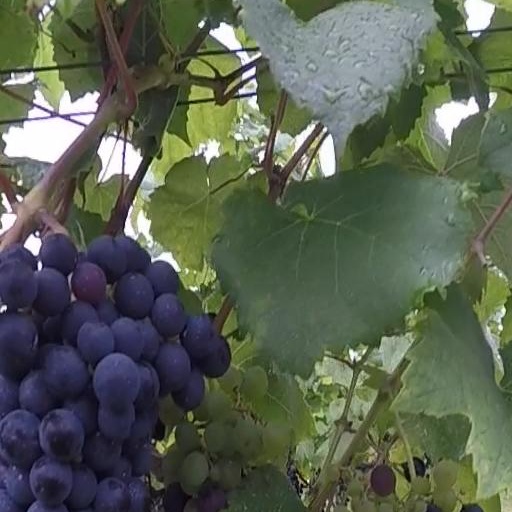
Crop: grape